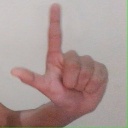
अक्षर: ल